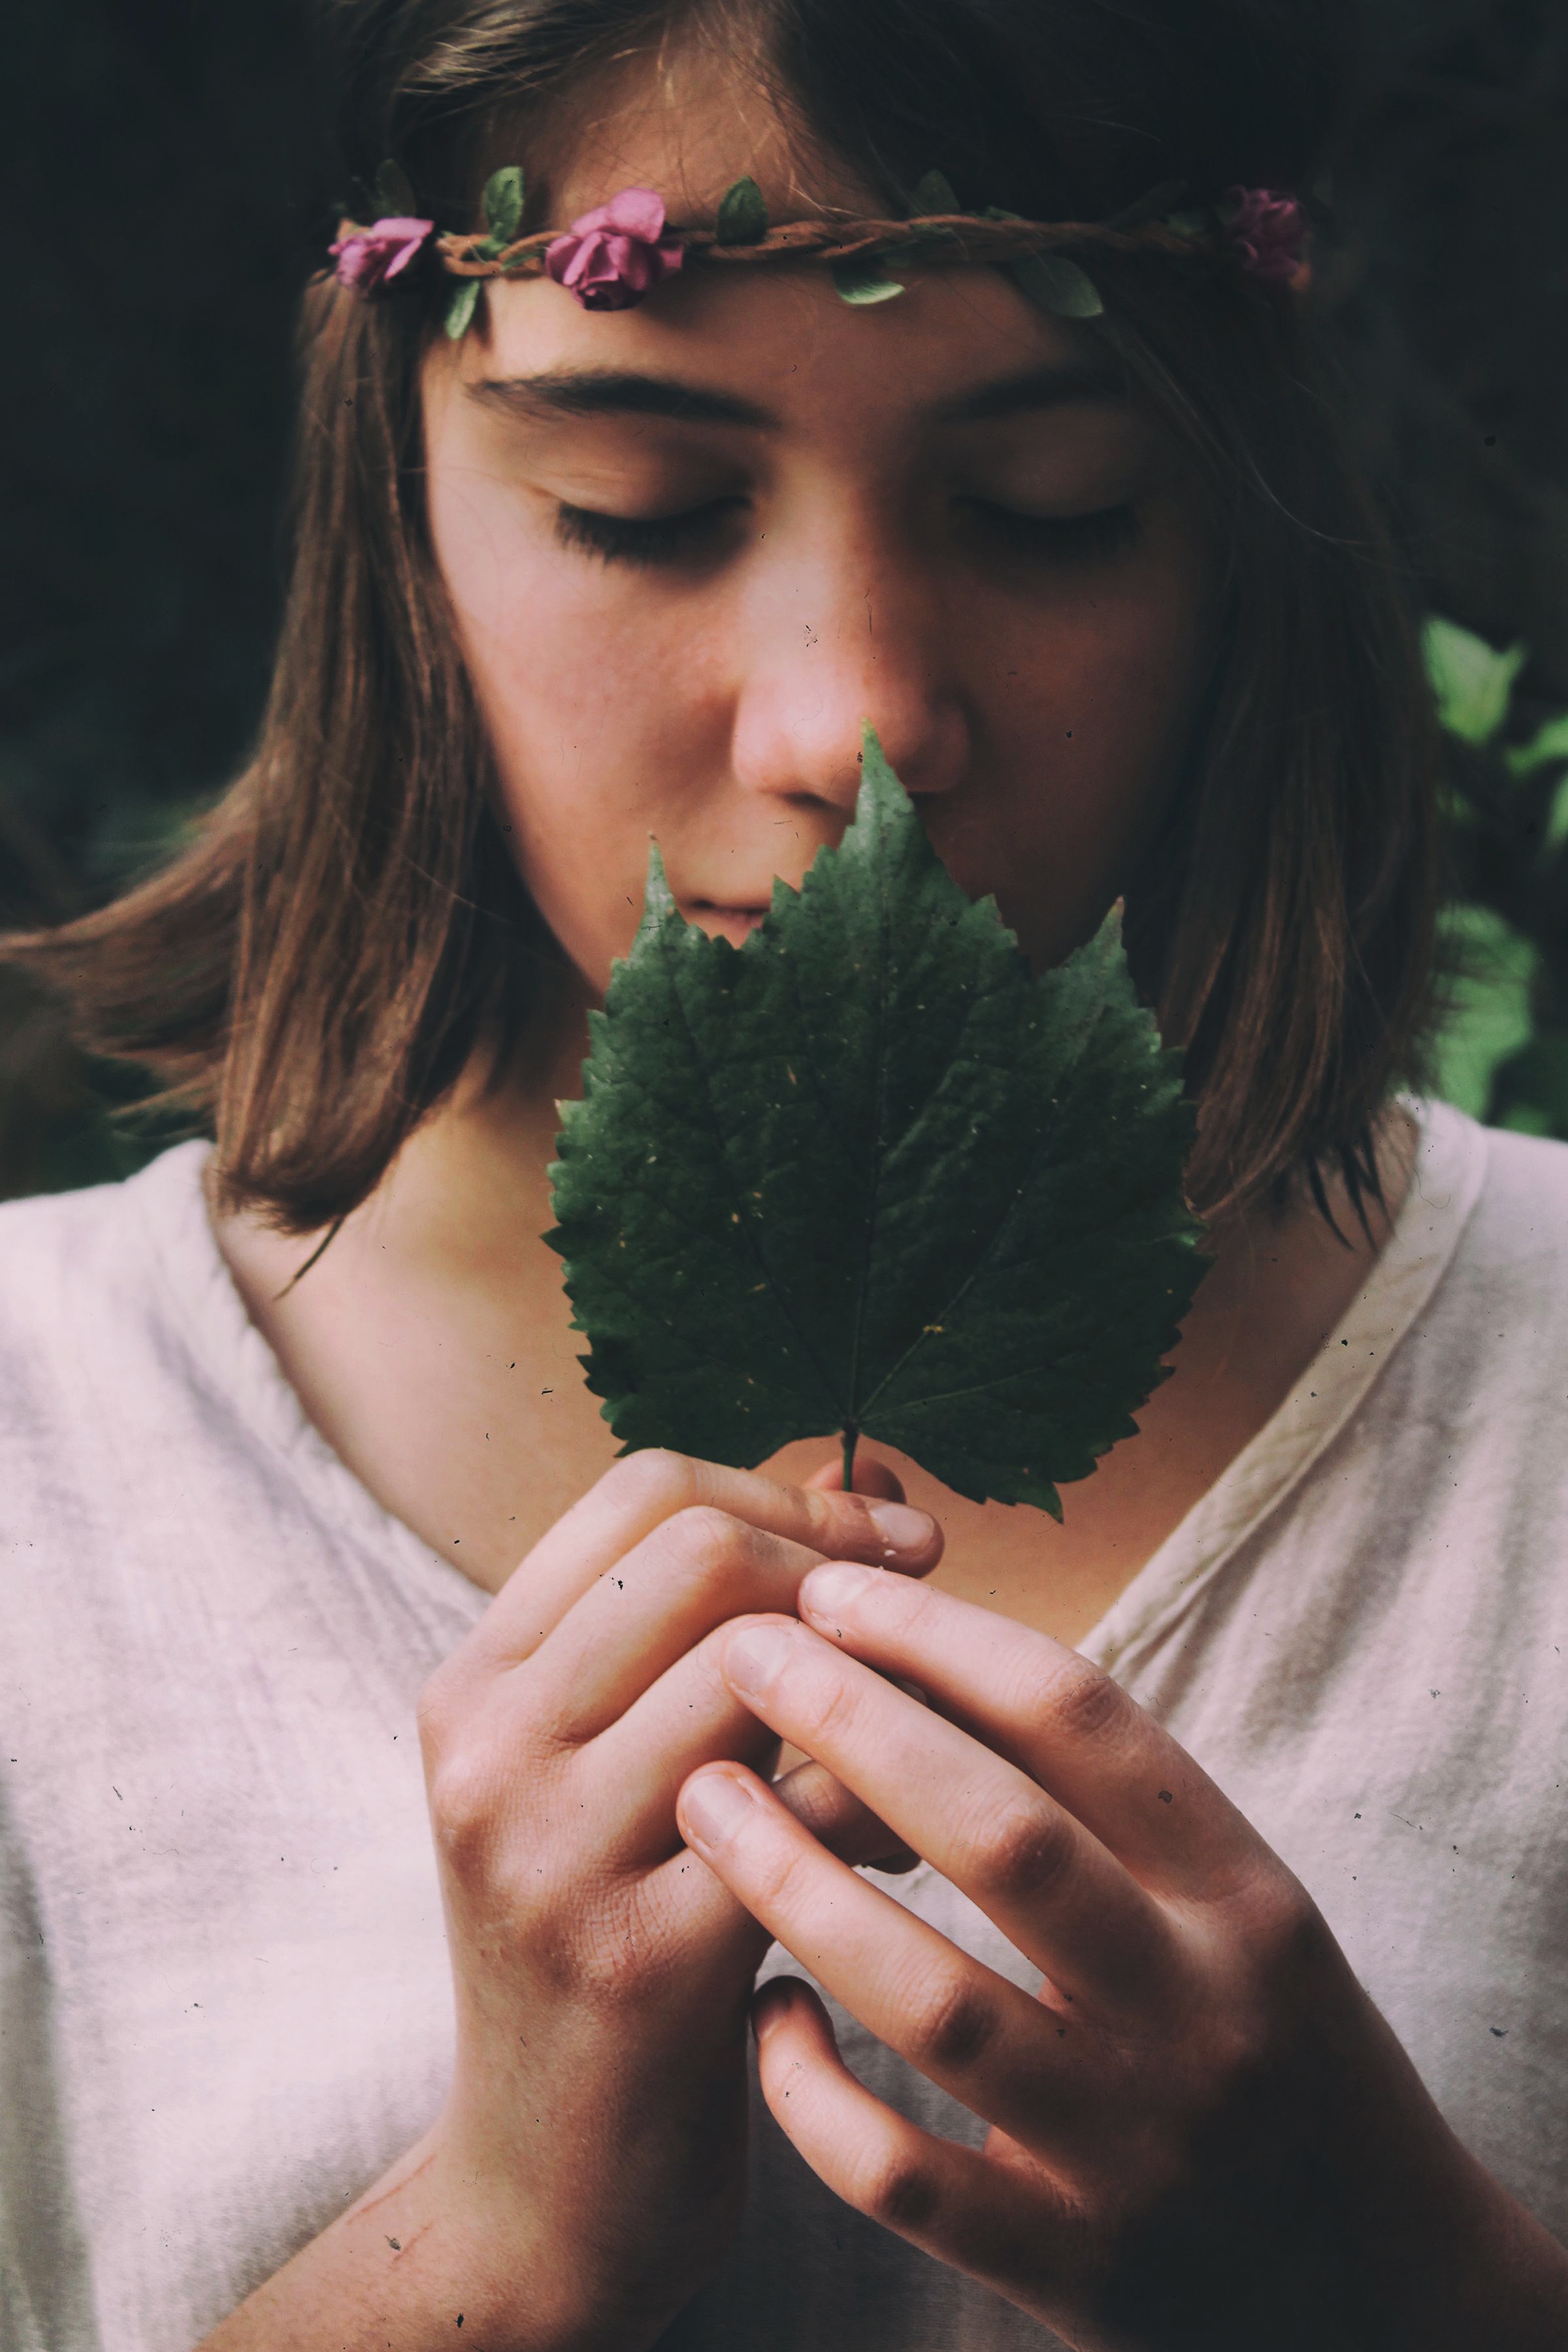
hand, person, girl, woman, hair, photography, leaf, flower, portrait, model, finger, green, color, romance, lady, hold, holding, facial expression, hairstyle, smile, close up, human body, face, nose, eye, glasses, head, photograph, skin, beauty, organ, emotion, interaction, photo shoot, facial hair, vision care, human action